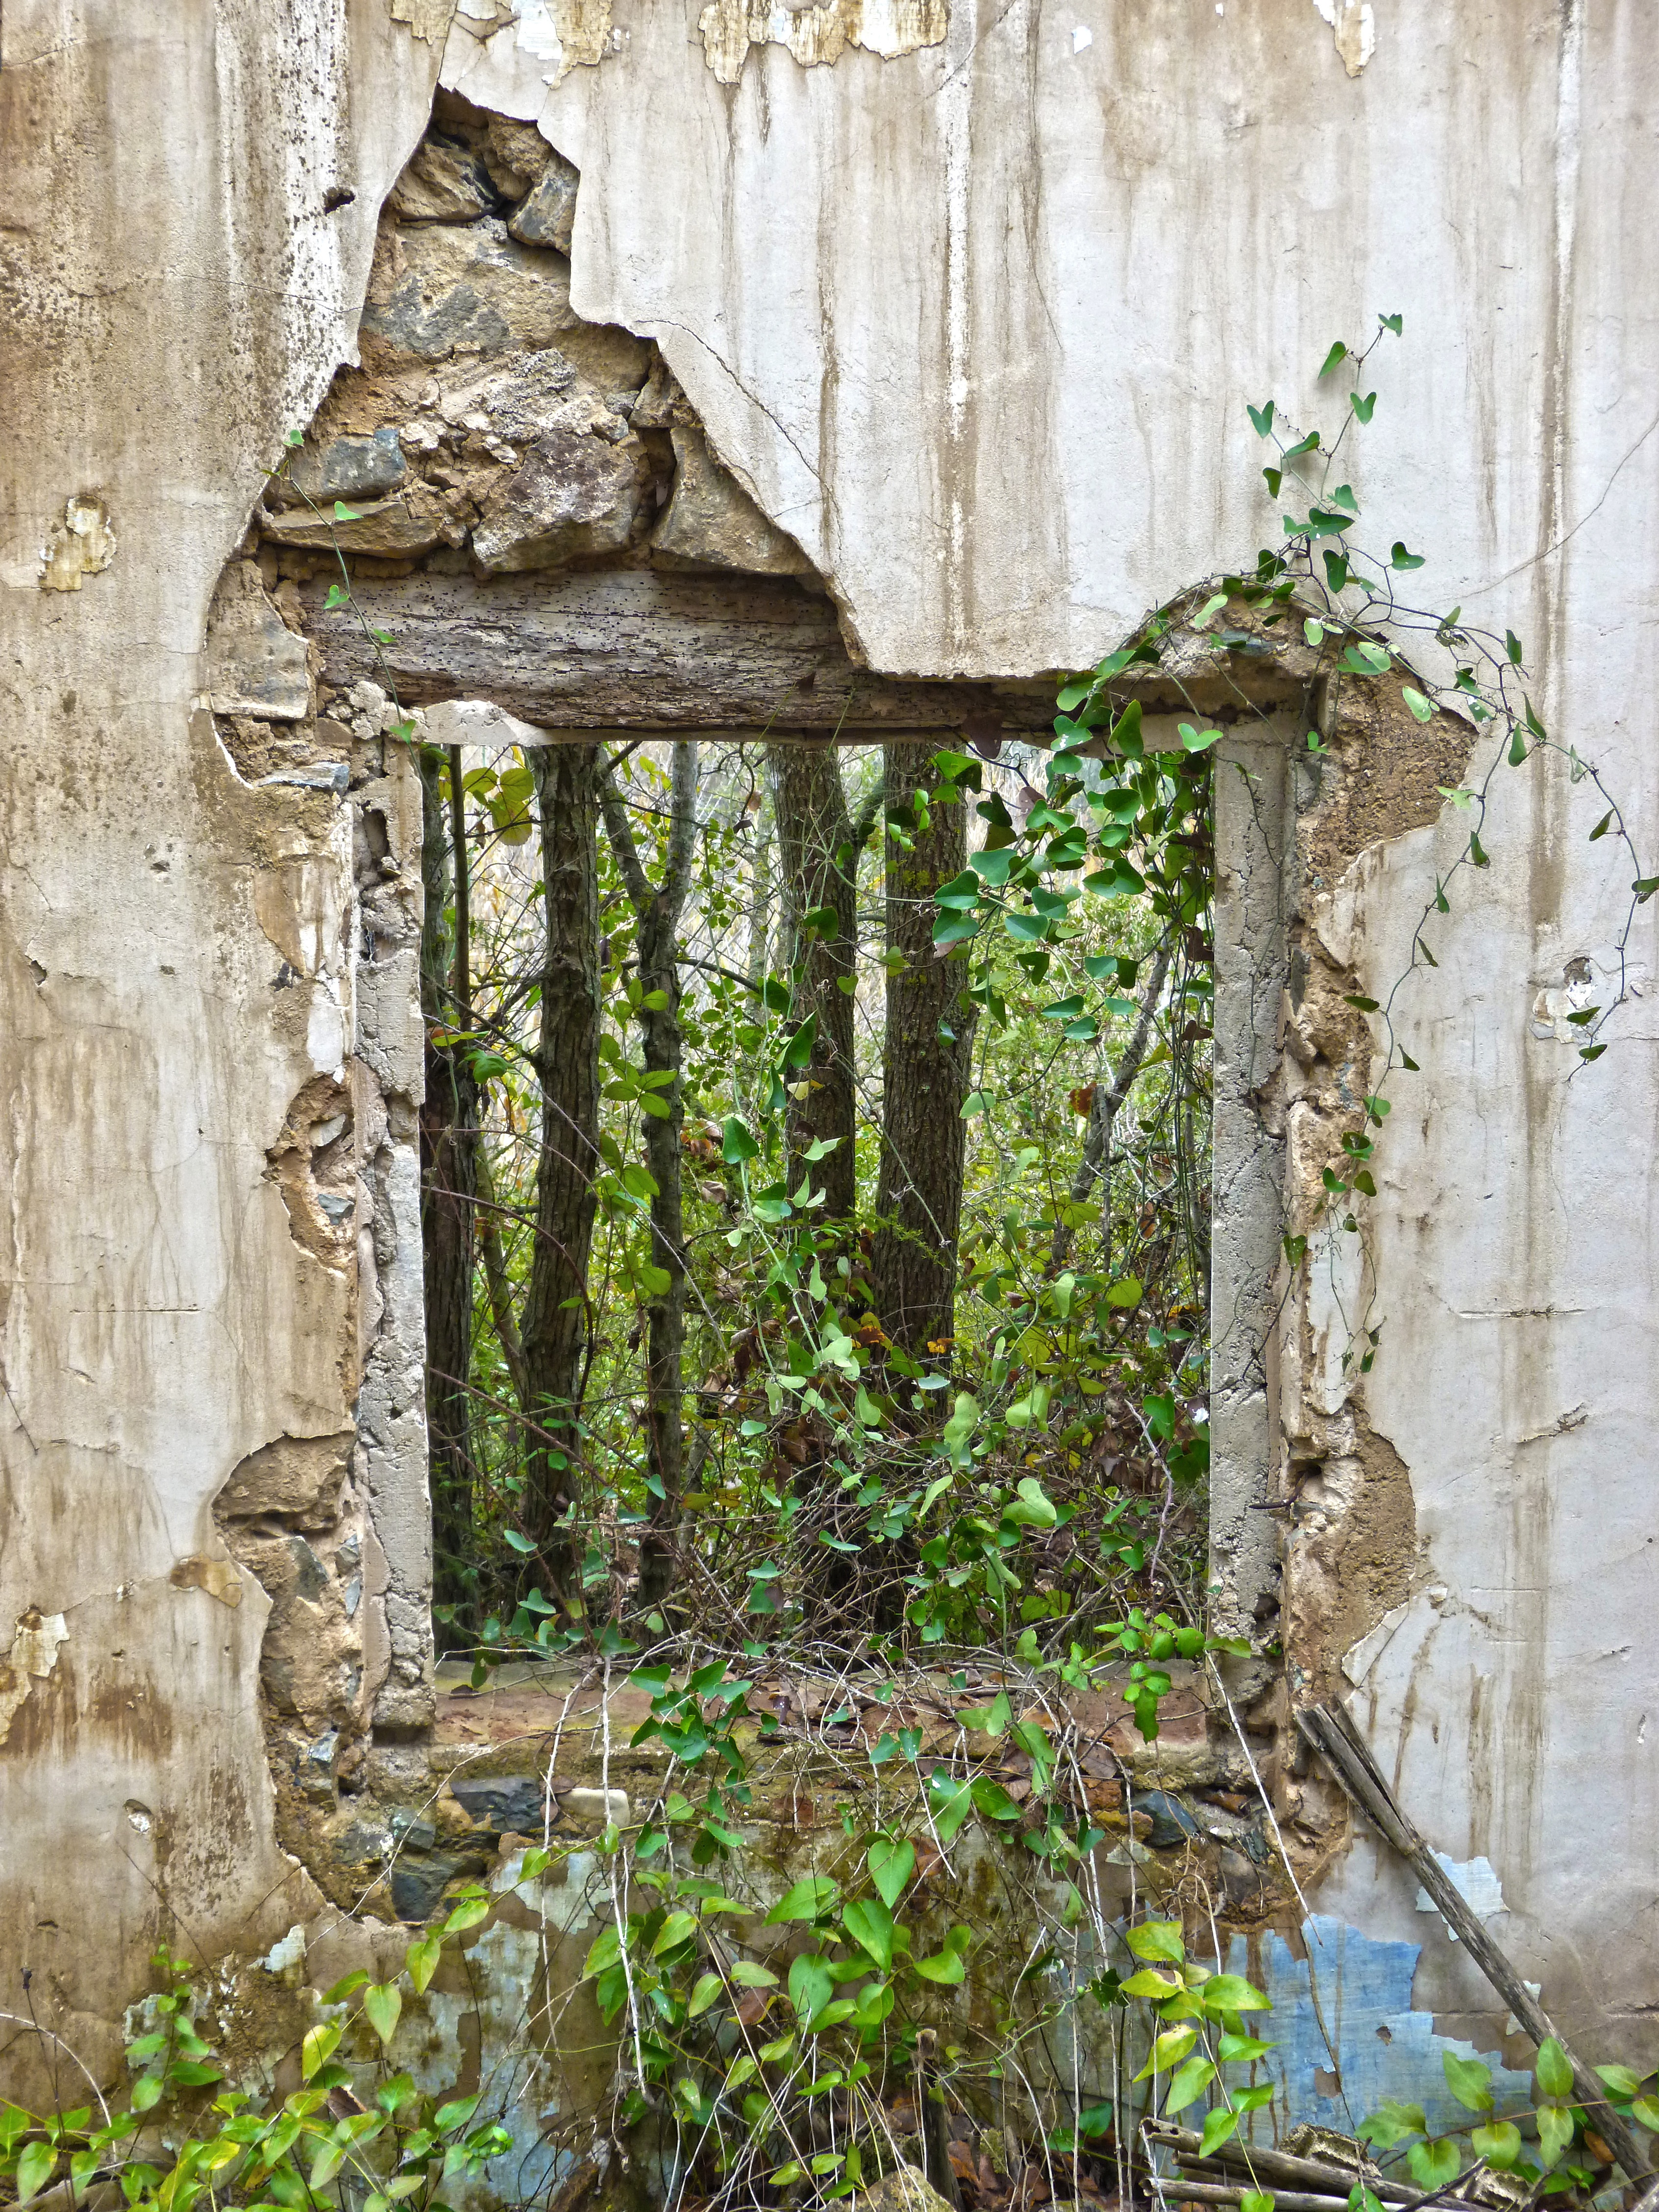
tree, house, flower, window, wall, arch, cottage, chapel, ruin, garden, vines, courtyard, ruins, abandonment, house abandoned, ancient history, empty window, abandoned vegetation